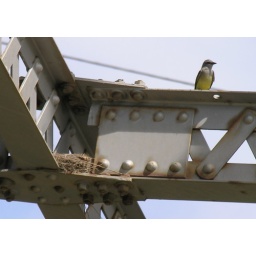
nest in girders of bridge Over Fraser river